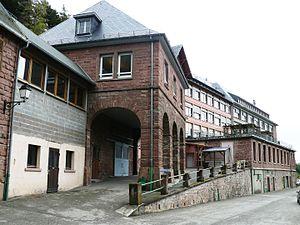
Maison de repos de Salem à Aubure
Aubure est une commune française située dans le département du Haut-Rhin, en région Grand Est.